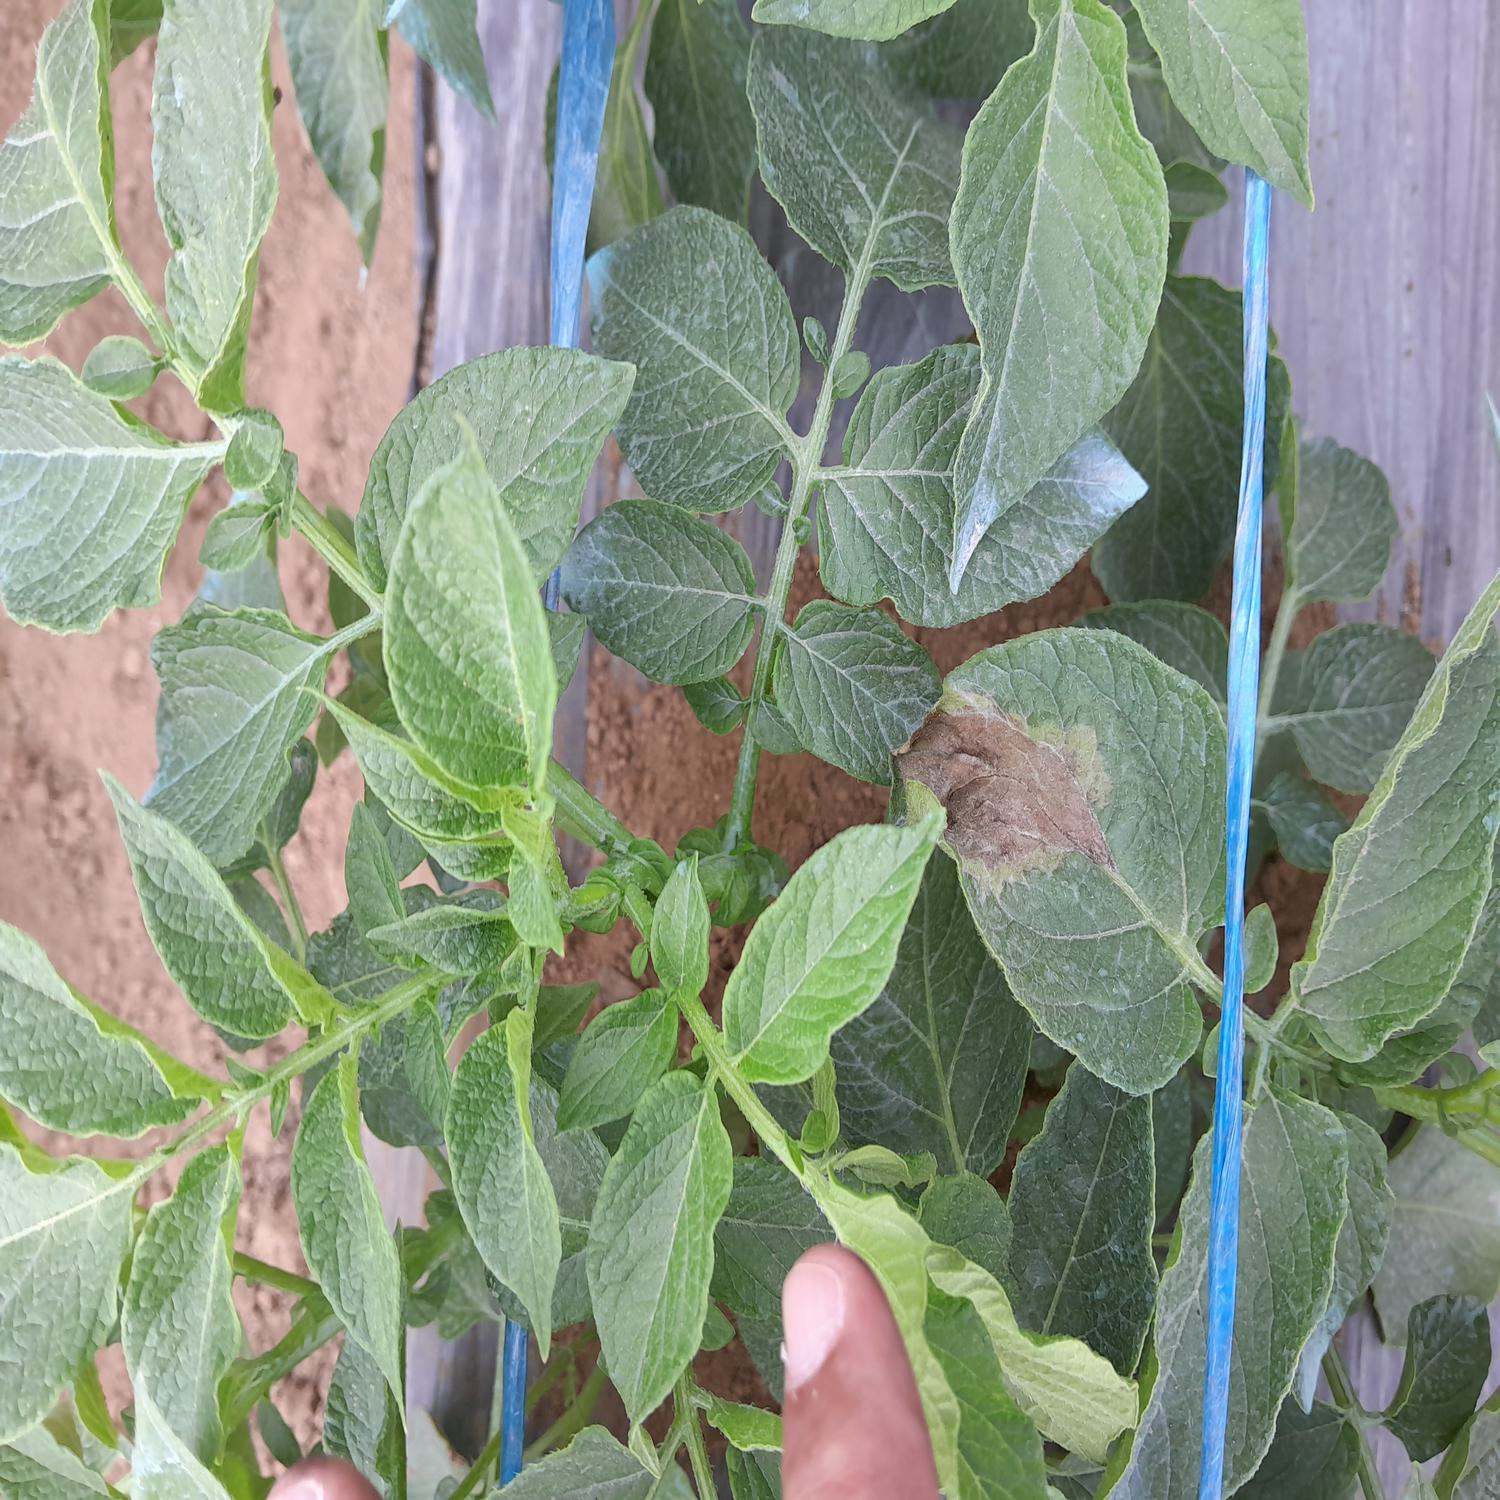
Label: Phytopthora